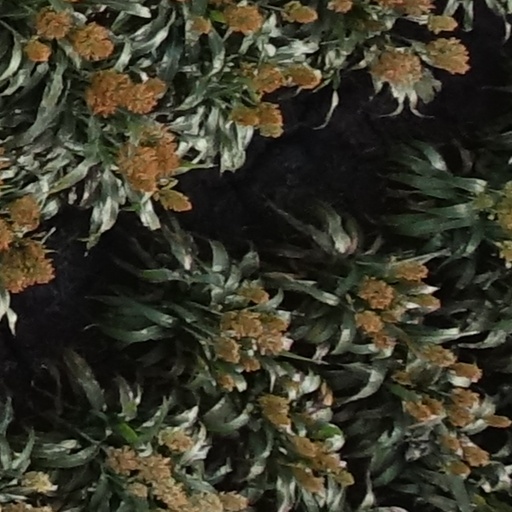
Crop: sorghum